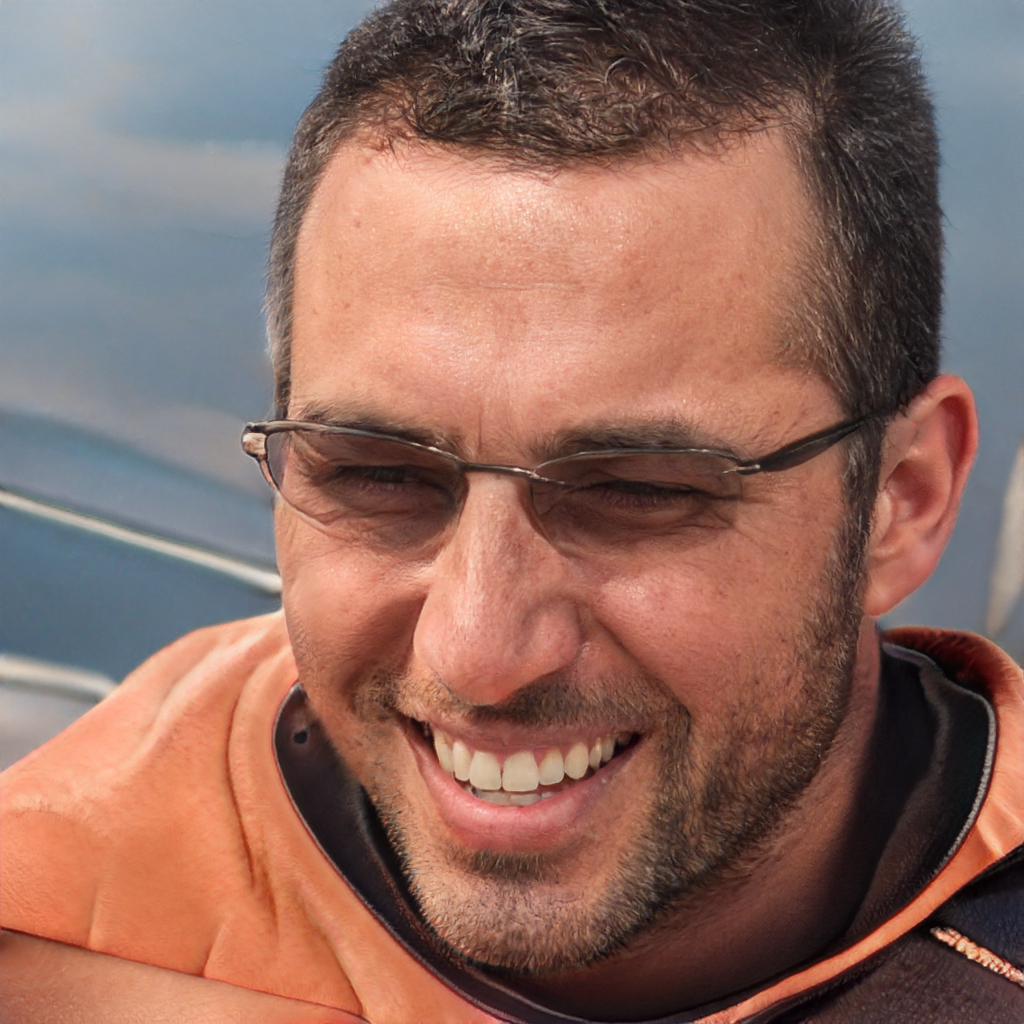
Label: No Watermark